Abbey of Our Lady of Gethsemani

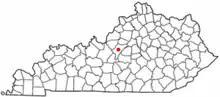
The location of Bardstown in the Commonwealth of Kentucky—in 1848, 43 Trappist monks emigrated from France to establish the Abbey of Gethsemani

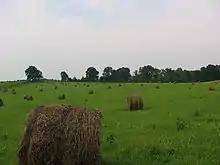
Farm fields of Gethsemani

In September 1805, French Trappists from the Abbey of La Valsainte in Switzerland traveled from Pennsylvania to Louisville, Kentucky. From Louisville, they traveled south to the area of Bardstown to meet with Stephen Badin, the first Catholic priest ordained in the United States. Badin invited the monks and members of their Order to make their home in the area, near Holy Cross Church. Their stay was short-lived and they left in 1809 after a season of bad flooding.